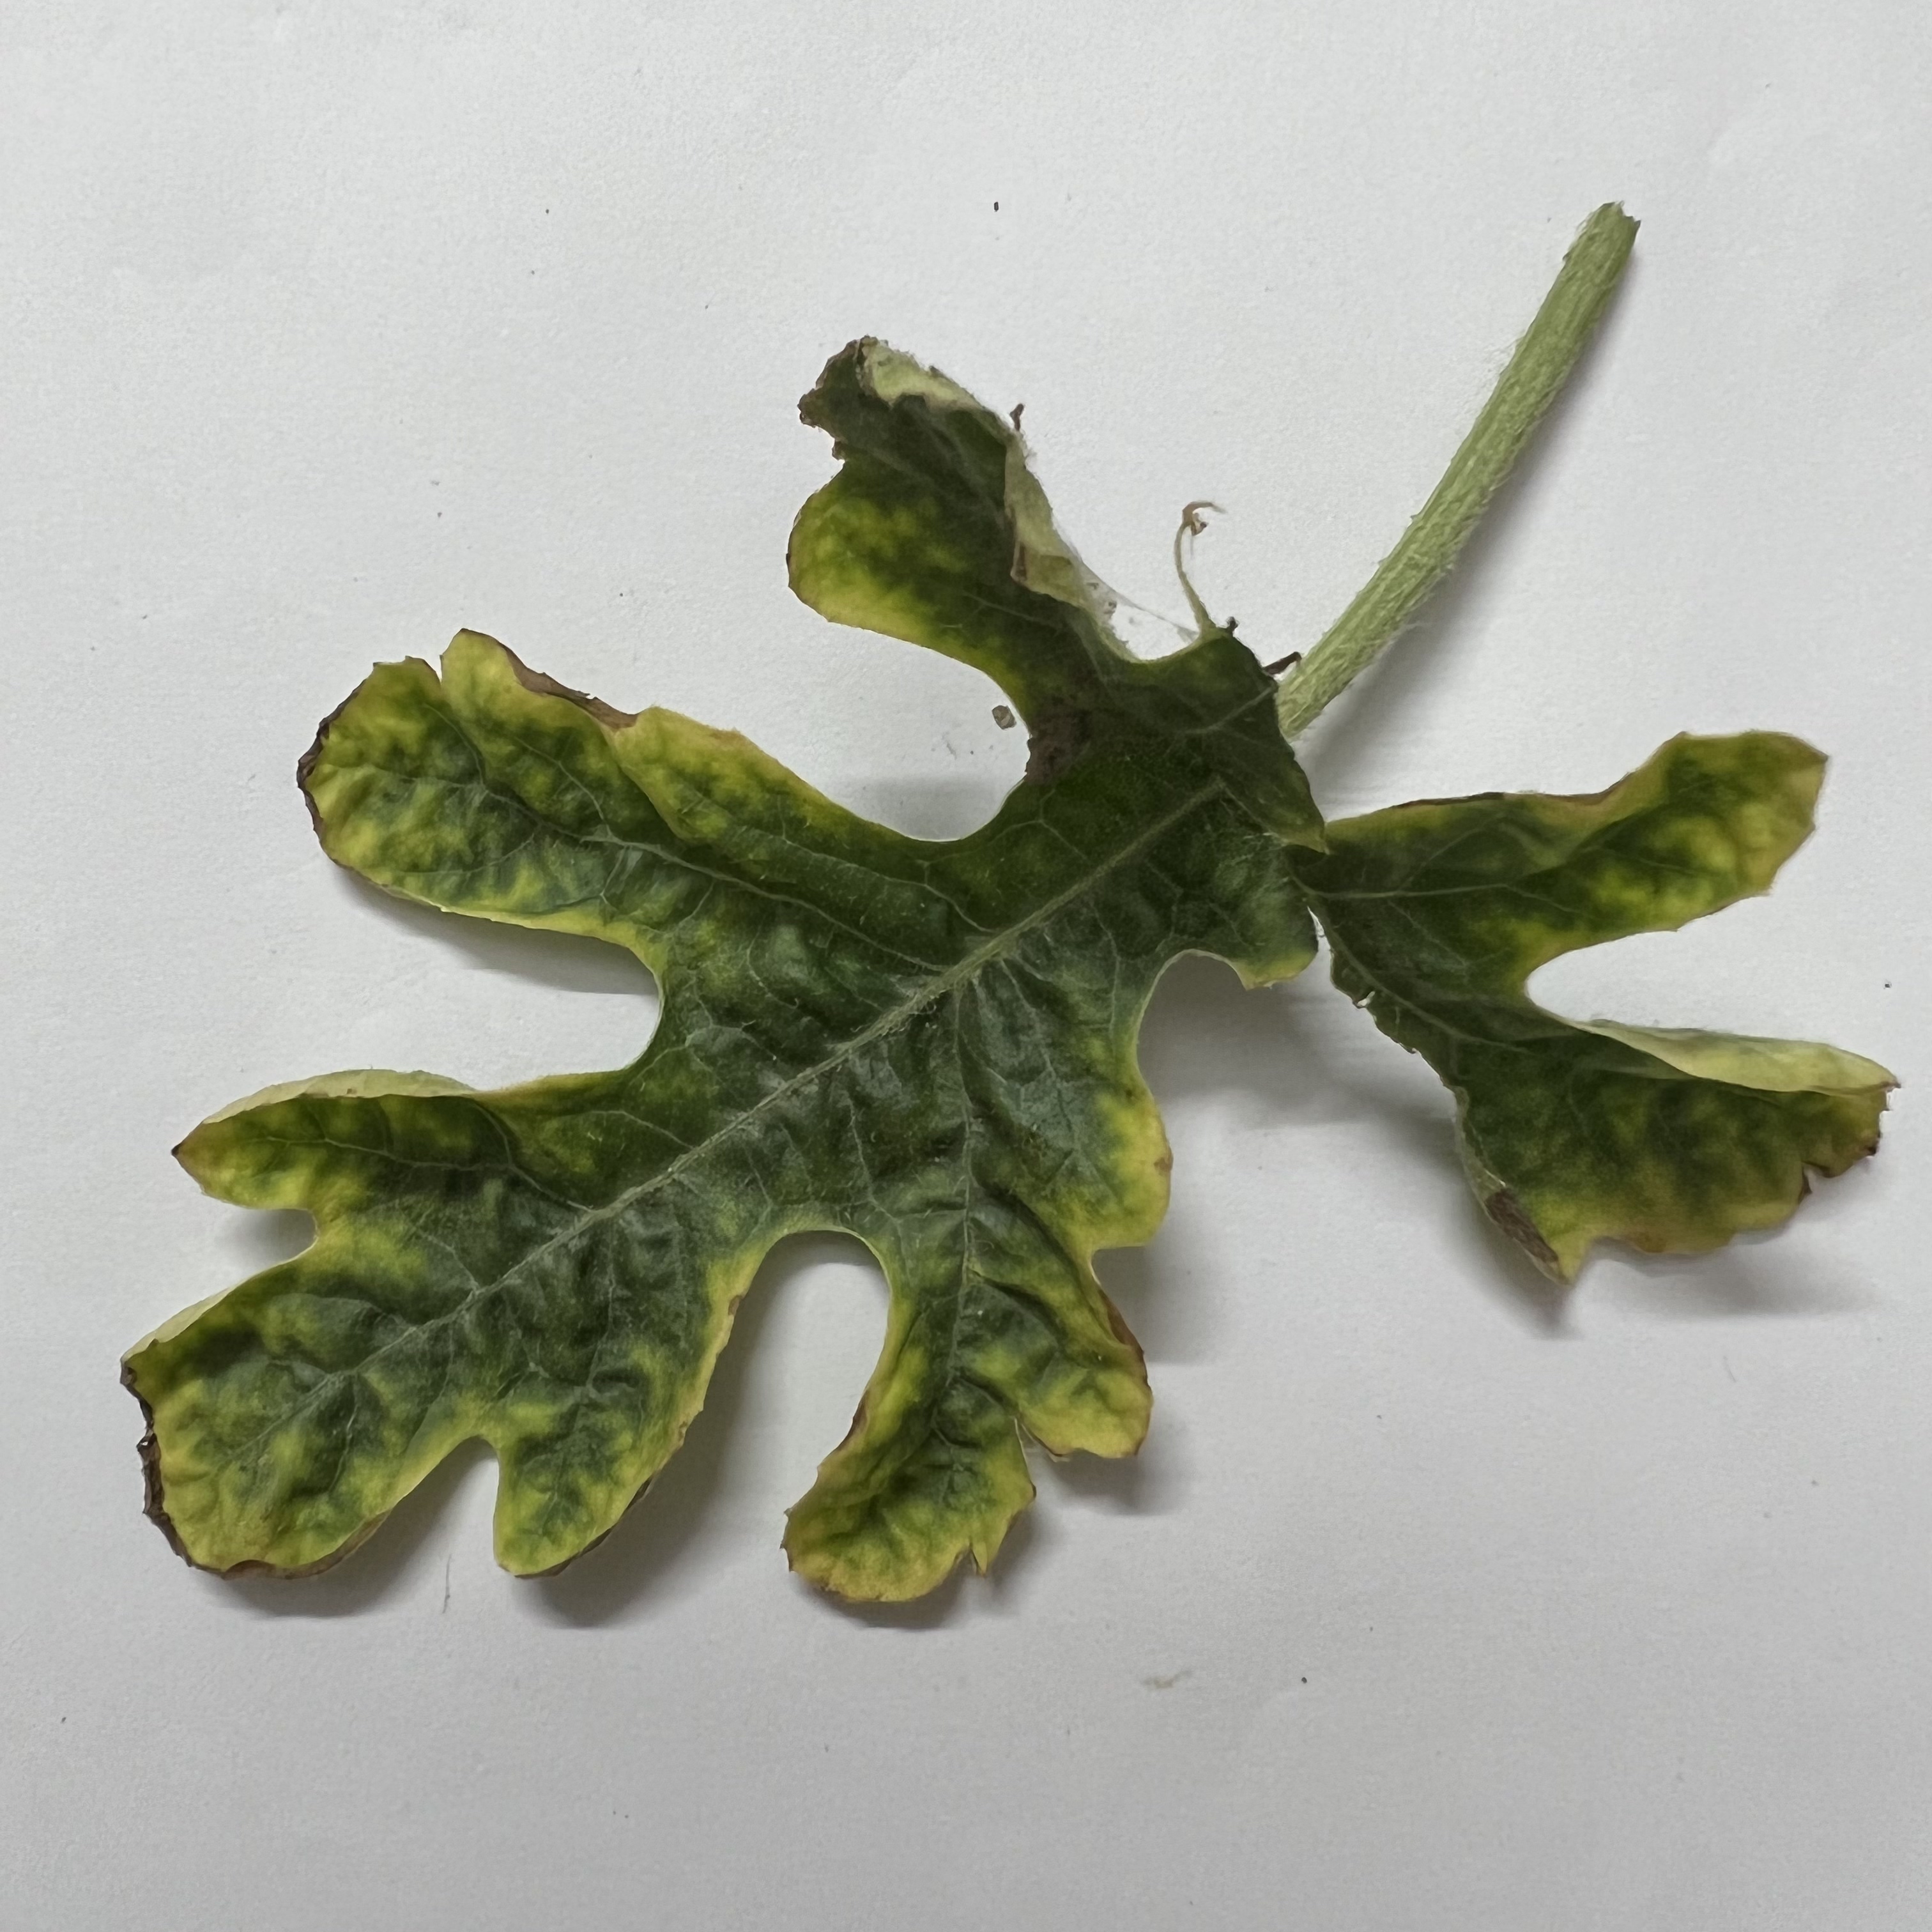
Label: Downy_Mildew